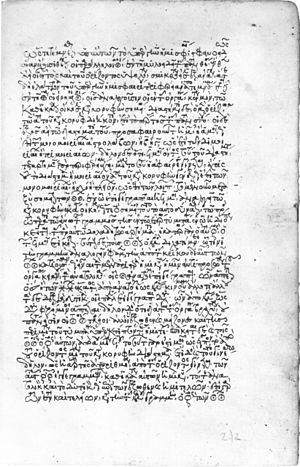
La science et la technologie byzantines jouèrent un grand rôle dans la préservation des connaissances acquises pendant l’Antiquité classique et dans la transmission de celles-ci au monde arabe et à l’Europe occidentale vers la fin du Moyen Âge et au début de la Renaissance italienne. Sauf pour quelques inventions, notamment dans le domaine militaire, les Byzantins n’innoveront guère, ni sur le plan scientifique s’intéressant moins à l’aspect théorique de sciences comme les mathématiques ou l’astronomie qu’à leurs applications pratiques, ni sur le plan technologique où ils perpétueront les techniques en utilisation dans l’Empire romain.